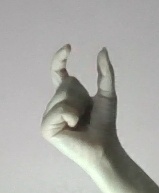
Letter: nun